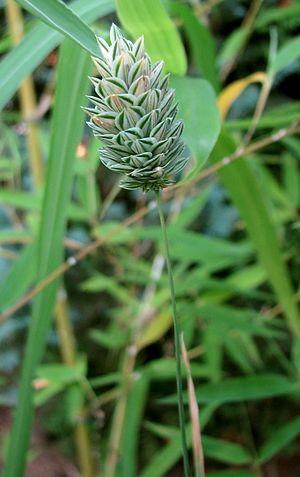
Cette liste de Tracheophyta de Bosnie-Herzégovine, ainsi que d’espèces introduites est un aperçu incomplet d’espèces de mousses, de fougères, de gymnospermes et d’angiospermes citées dans la littérature disponible en langues bosniaque, croate, serbe et serbo-croate. Cet aperçu n’inclue pas des espèces cultivées ni celles occasionnellement introduites.